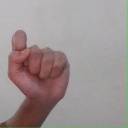
अक्षर: घ